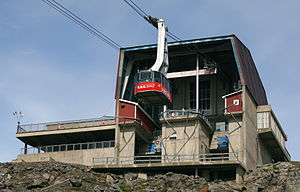
Åre kabinbana
Bjergstationen i 1.274 m.o.h.
Åre kabinbana er en kabinebane i Åre, der indviedes i 1976, og som er den eneste af slagsen i Norden. Kabinebanen består af to 16 kvadratmeter store kabiner med plads til 80 personer hver, som kører i pendultrafik, dvs. når den ene er oppe er den anden nede og de mødes på halvvejen. Dalstationen ligger ikke langt fra bytorvet i Åre i 421 m.o.h. Bjergstationen ligger i 1.274 m.o.h. på Åreskutan. I selve bjergstationen ligger Sveriges højstbeliggende restaurant, Stormköket.